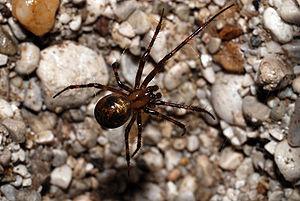
Meta est un genre d'araignées aranéomorphes de la famille des Tetragnathidae.